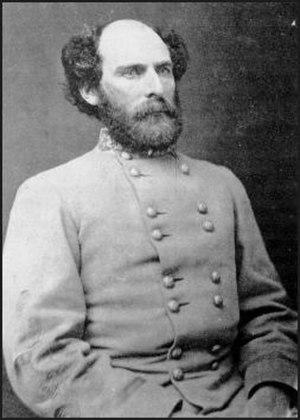
Robert Ransom Jr. est un major général de l'armée des États confédérés lors de la guerre de Sécession. Son frère Matt W. Ransom est aussi un officier général confédéré et sénateur des États-Unis.